Athadu

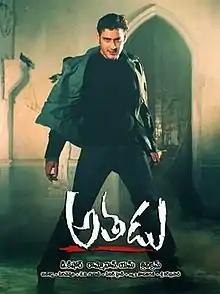
Theatrical release poster

Athadu is a 2005 Indian Telugu-language action thriller film, written and directed by Trivikram Srinivas and produced by Jayabheri Arts. The film stars Mahesh Babu as a hitman hired to stage the assassination of a politician, only to be framed for the actual murder, forcing him to assume a new identity while evading the law. The supporting cast includes Trisha, Sonu Sood, Prakash Raj, Nassar, Sunil, Sayaji Shinde, Kota Srinivasa Rao and Brahmanandam. The music was composed by Mani Sharma, while K. V. Guhan handled the cinematography.